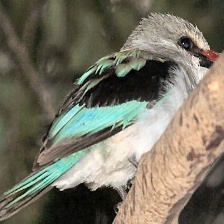
Species: WOODLAND KINGFISHER
Scientific name: HALCYON SENEGALENSIS